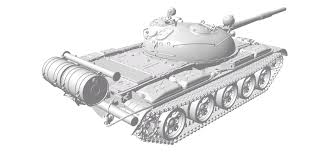
Label: T-62